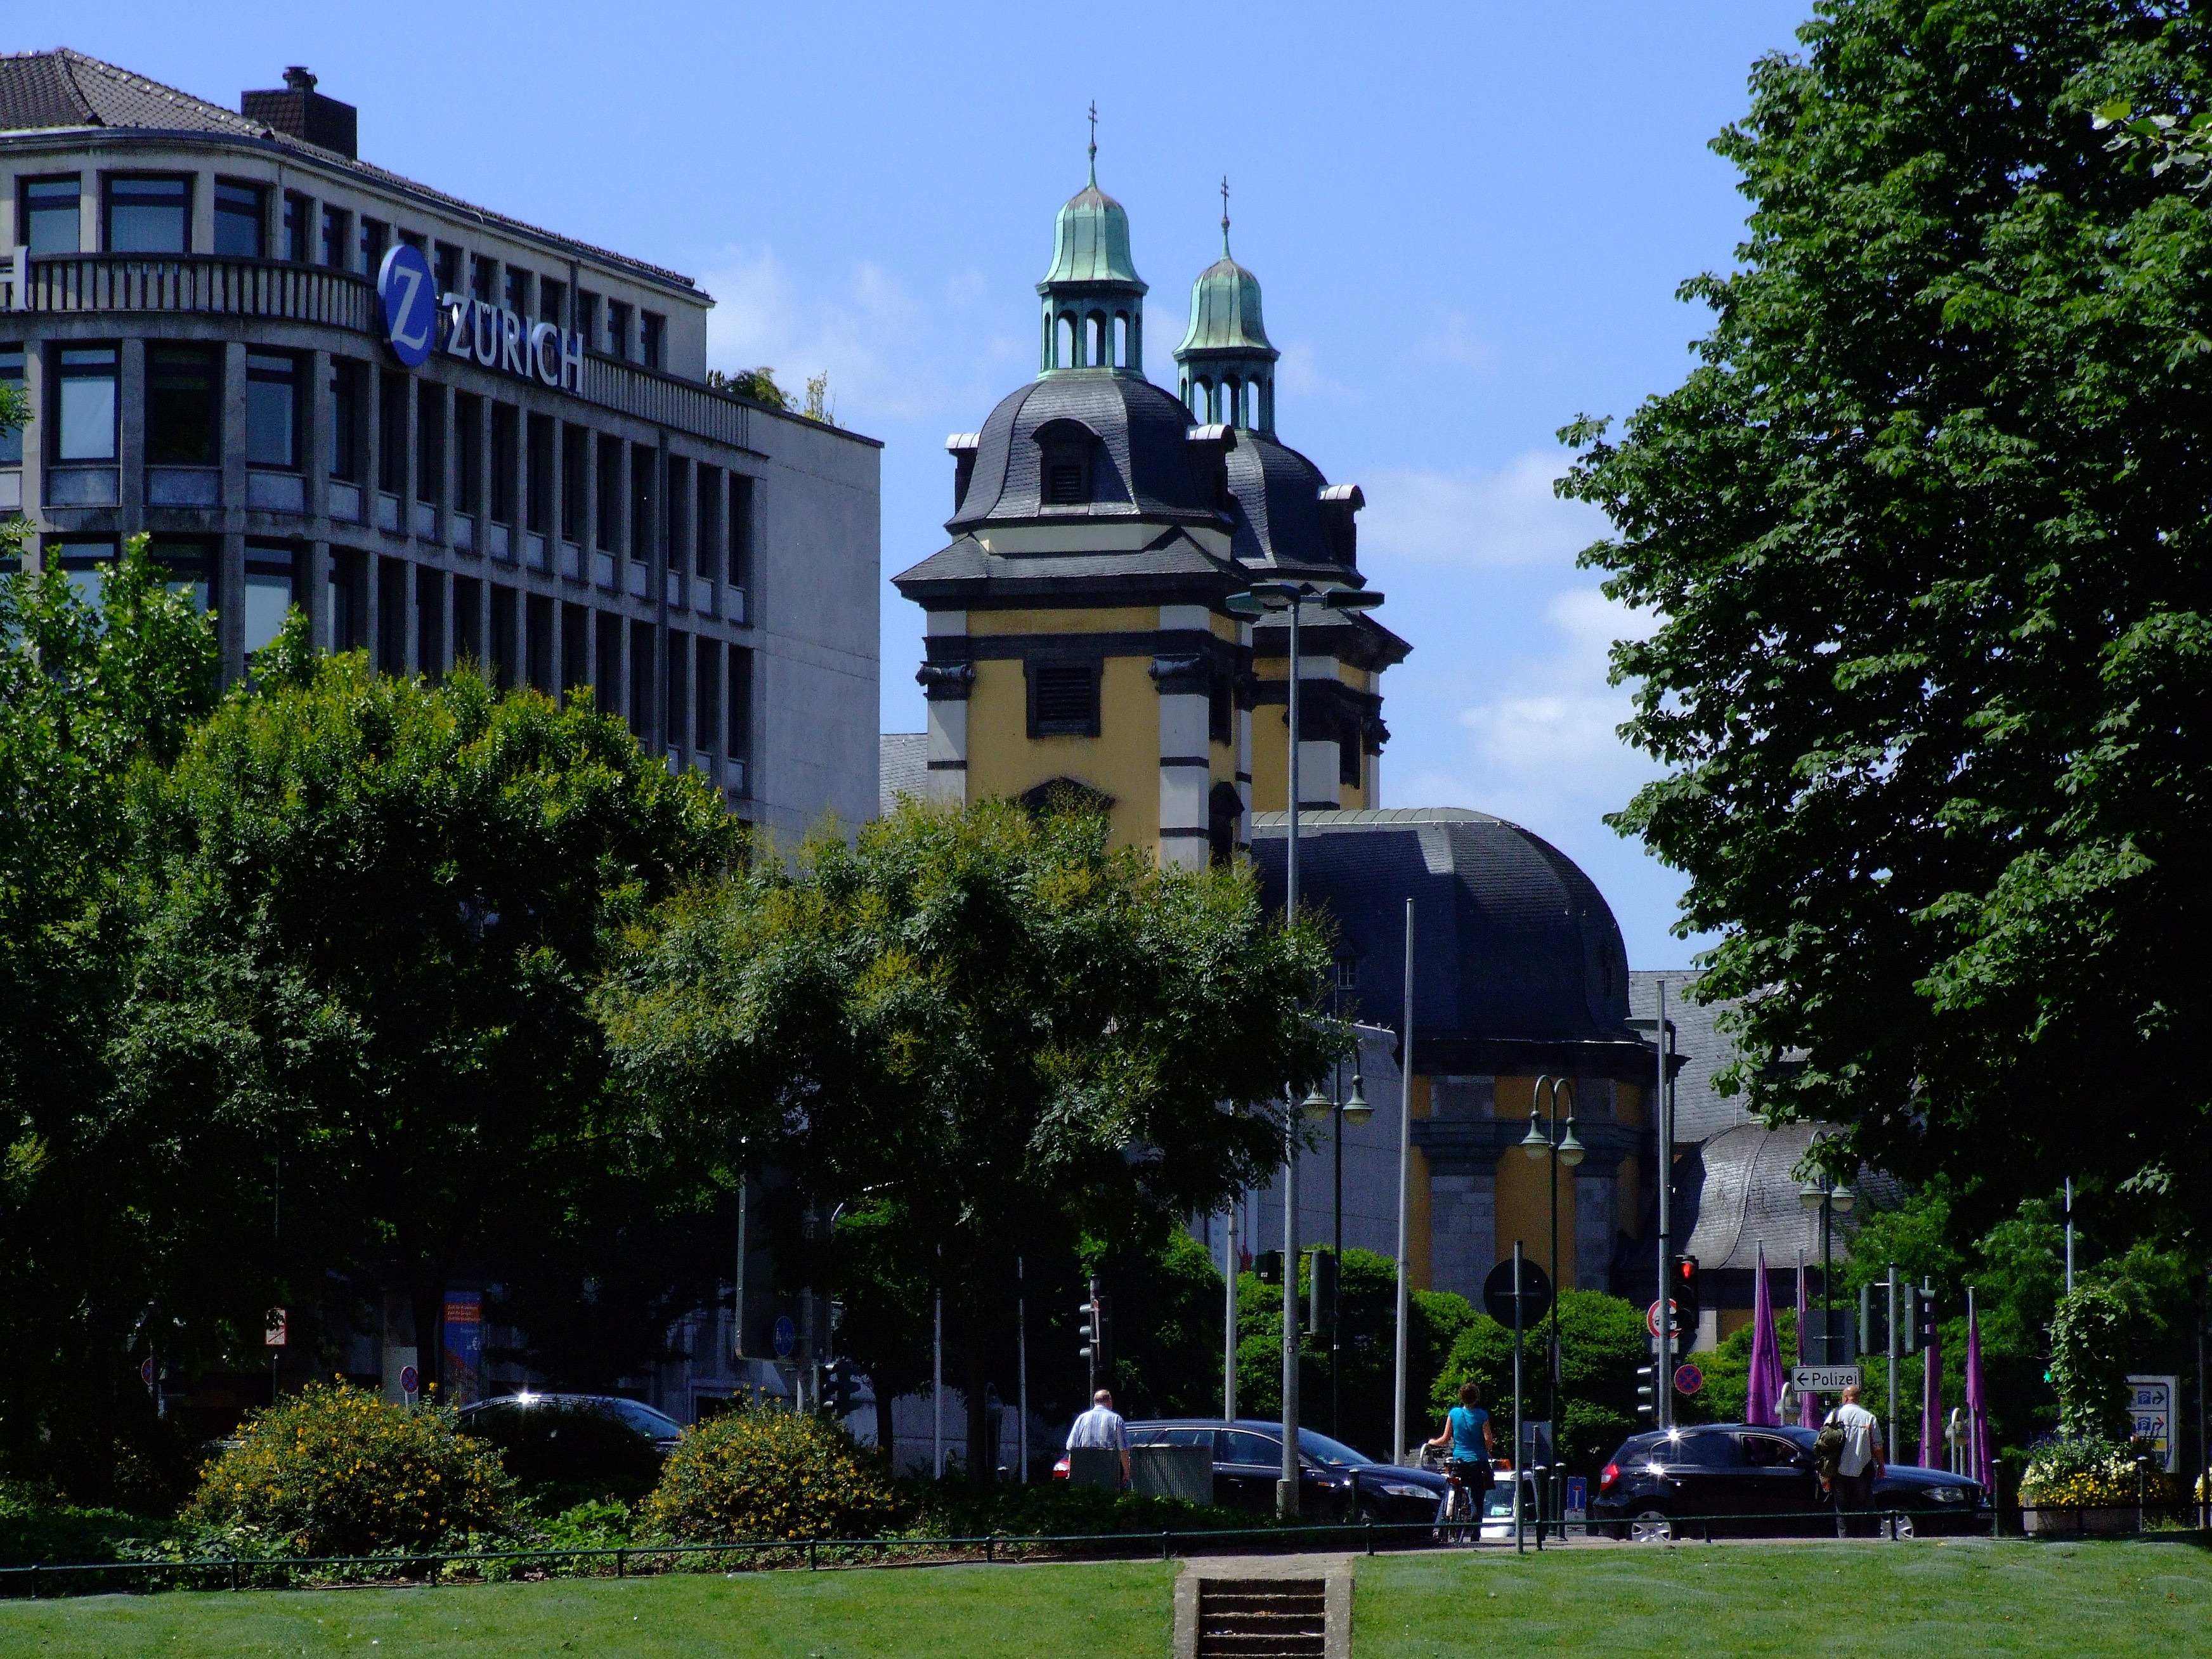
architecture, town, building, city, cityscape, downtown, plaza, park, religion, landmark, church, cross, christian, old town, catholic, candles, faith, steeple, jesus, germany, prayer, christianity, town square, estate, attractive, baroque, god, priest, neighbourhood, construction art, house of worship, dusseldorf, church steeples, hofkirche, urban area, residential area, bell towers, human settlement, metropolitan area, st andrew's church